Steffen Schleiermacher

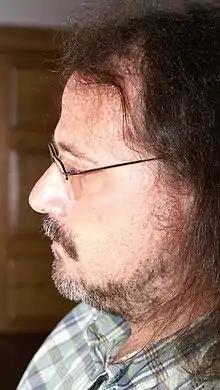
Steffen Schleiermacher.

Steffen Schleiermacher (born Halle, 3 May 1960) is a German composer, pianist, and conductor.